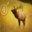
Label: deer